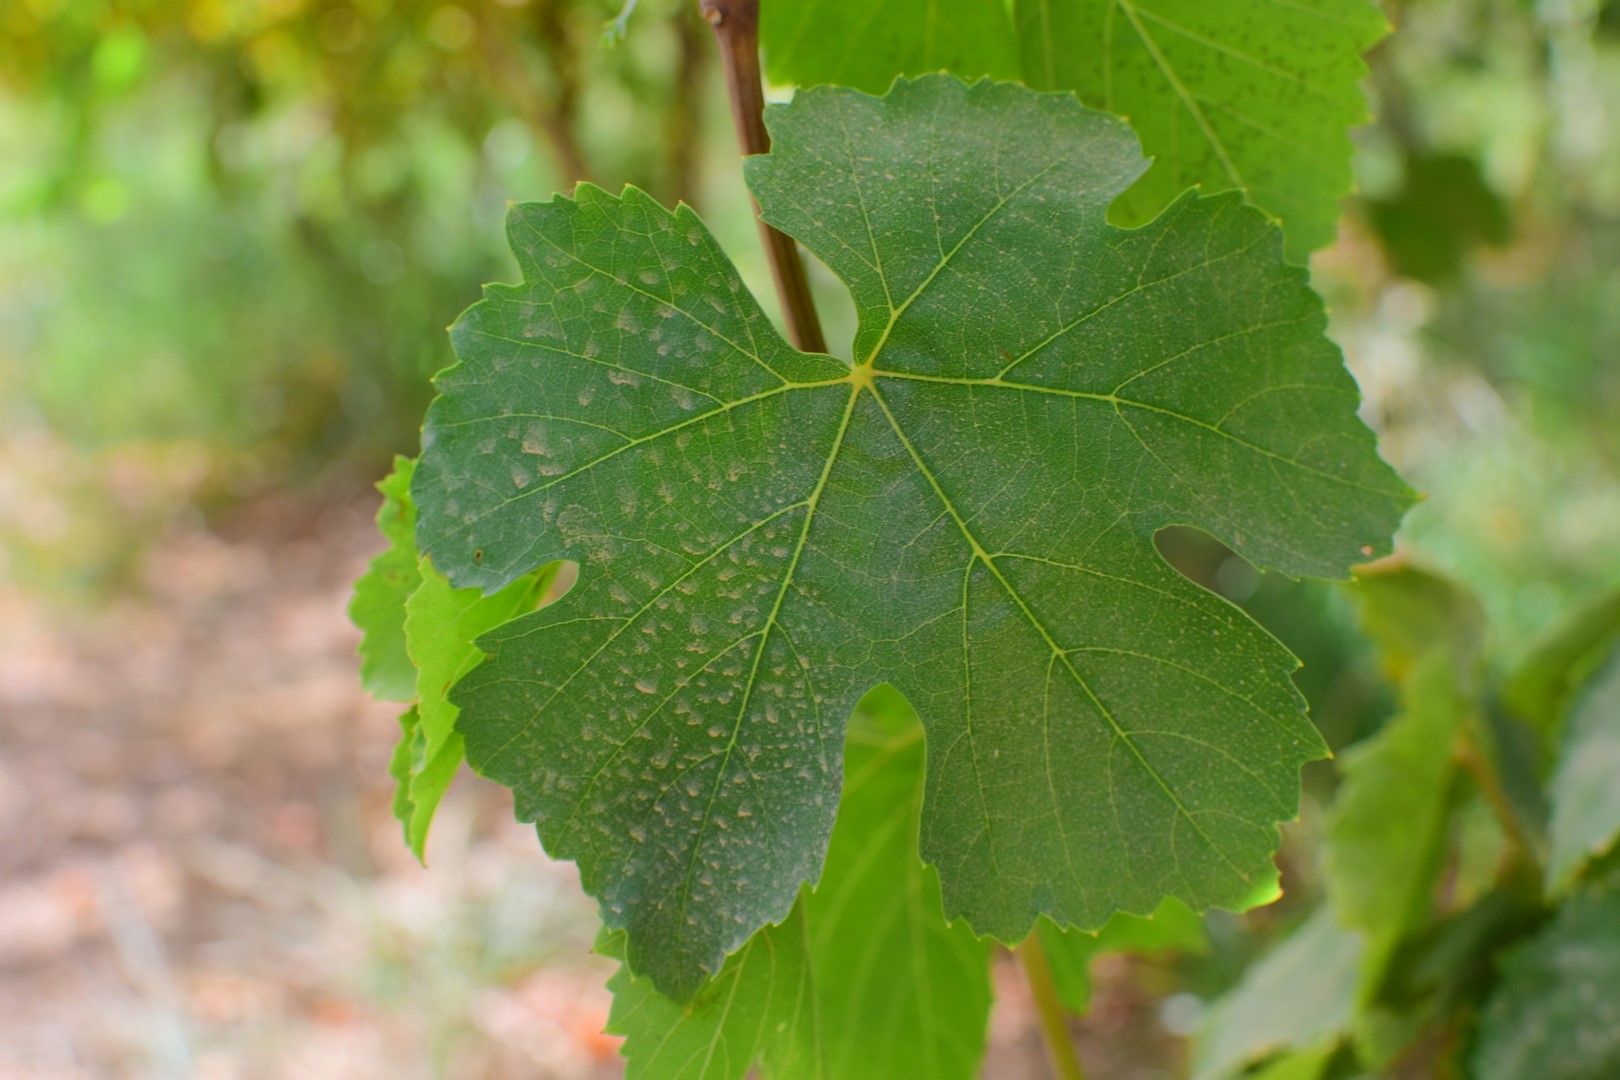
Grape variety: Thompson Seedless